Robert Pattinson

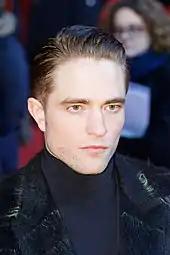
Pattinson in Dior Homme at the 2017 Berlin International Film Festival

Pattinson starred as Neil, a spy handler, in Christopher Nolan's "Tenet" (2020), alongside John David Washington, marking his return to big-budget films. He based his character's mannerisms on those of author Christopher Hitchens. Jessica Kiang of "The New York Times" labelled him as "delightful" and praised his chemistry with Washington. Pattinson next featured as part of an ensemble cast in "The Devil All the Time" (2020), a psychological thriller based on the novel by Donald Ray Pollock. The film is set in the 1950s, and Pattinson played a lewd small town preacher named Preston Teagardin. Austin Collin, writing for "Rolling Stone", found him "eely, eerie, [and] intriguing", while Owen Gleiberman of "Variety" praised him for doing "a stylish job". In May 2021, Pattinson signed a first look deal with Warner Bros and HBO for producing and developing projects.